West Highland Way

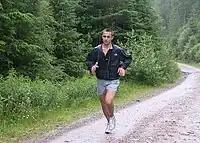
Jez Bragg setting a new West Highland Way Race record of 15 h 44 m 50 s on 24 June 2006

There are several ultramarathons held on the West Highland Way. The Highland Fling Race is an annual race from Milngavie to Tyndrum. The Devil o' the Highlands Footrace is from Tyndrum to Fort William, along the northern section of the way. The West Highland Way Race is an annual race along the full south–north distance of the West Highland Way. The West Highland Way Challenge Race is a younger, alternative race which also covers the full route.